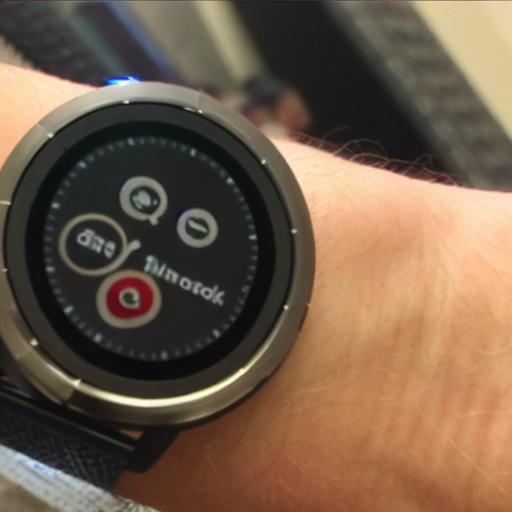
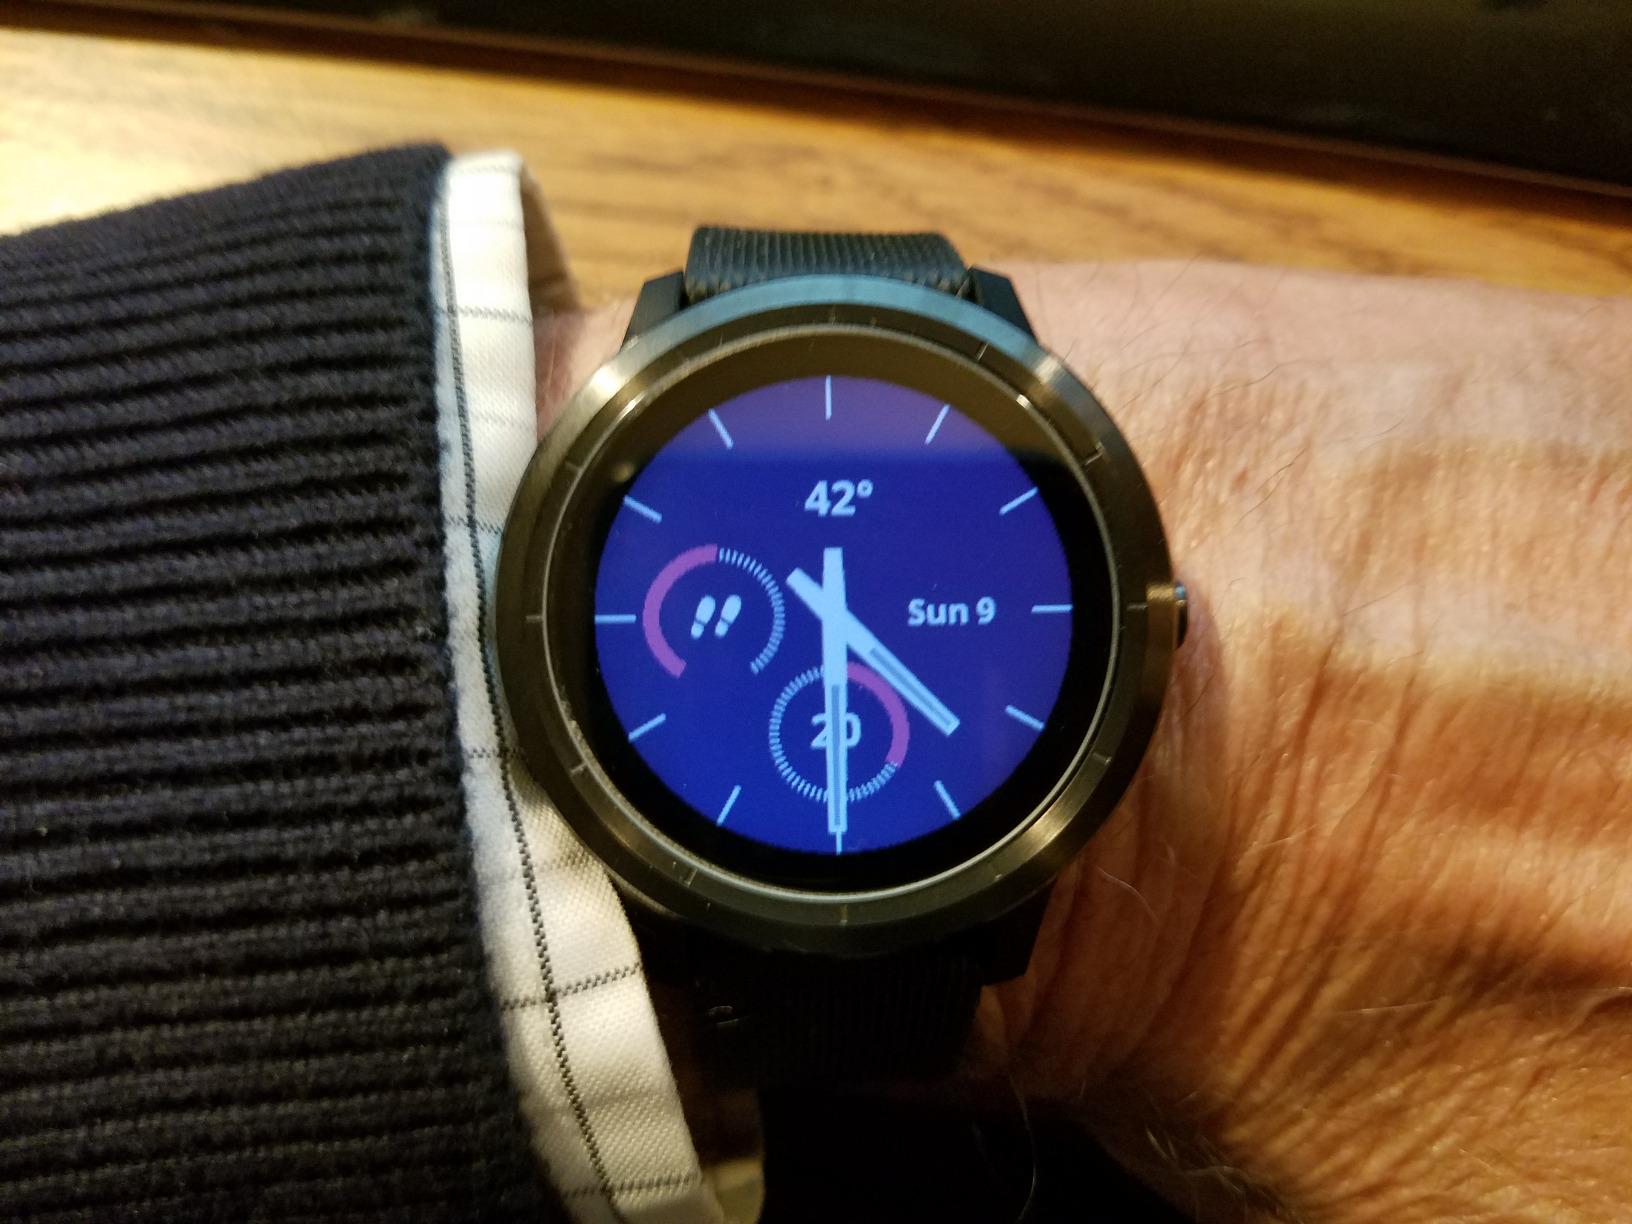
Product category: smartwatch
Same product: no